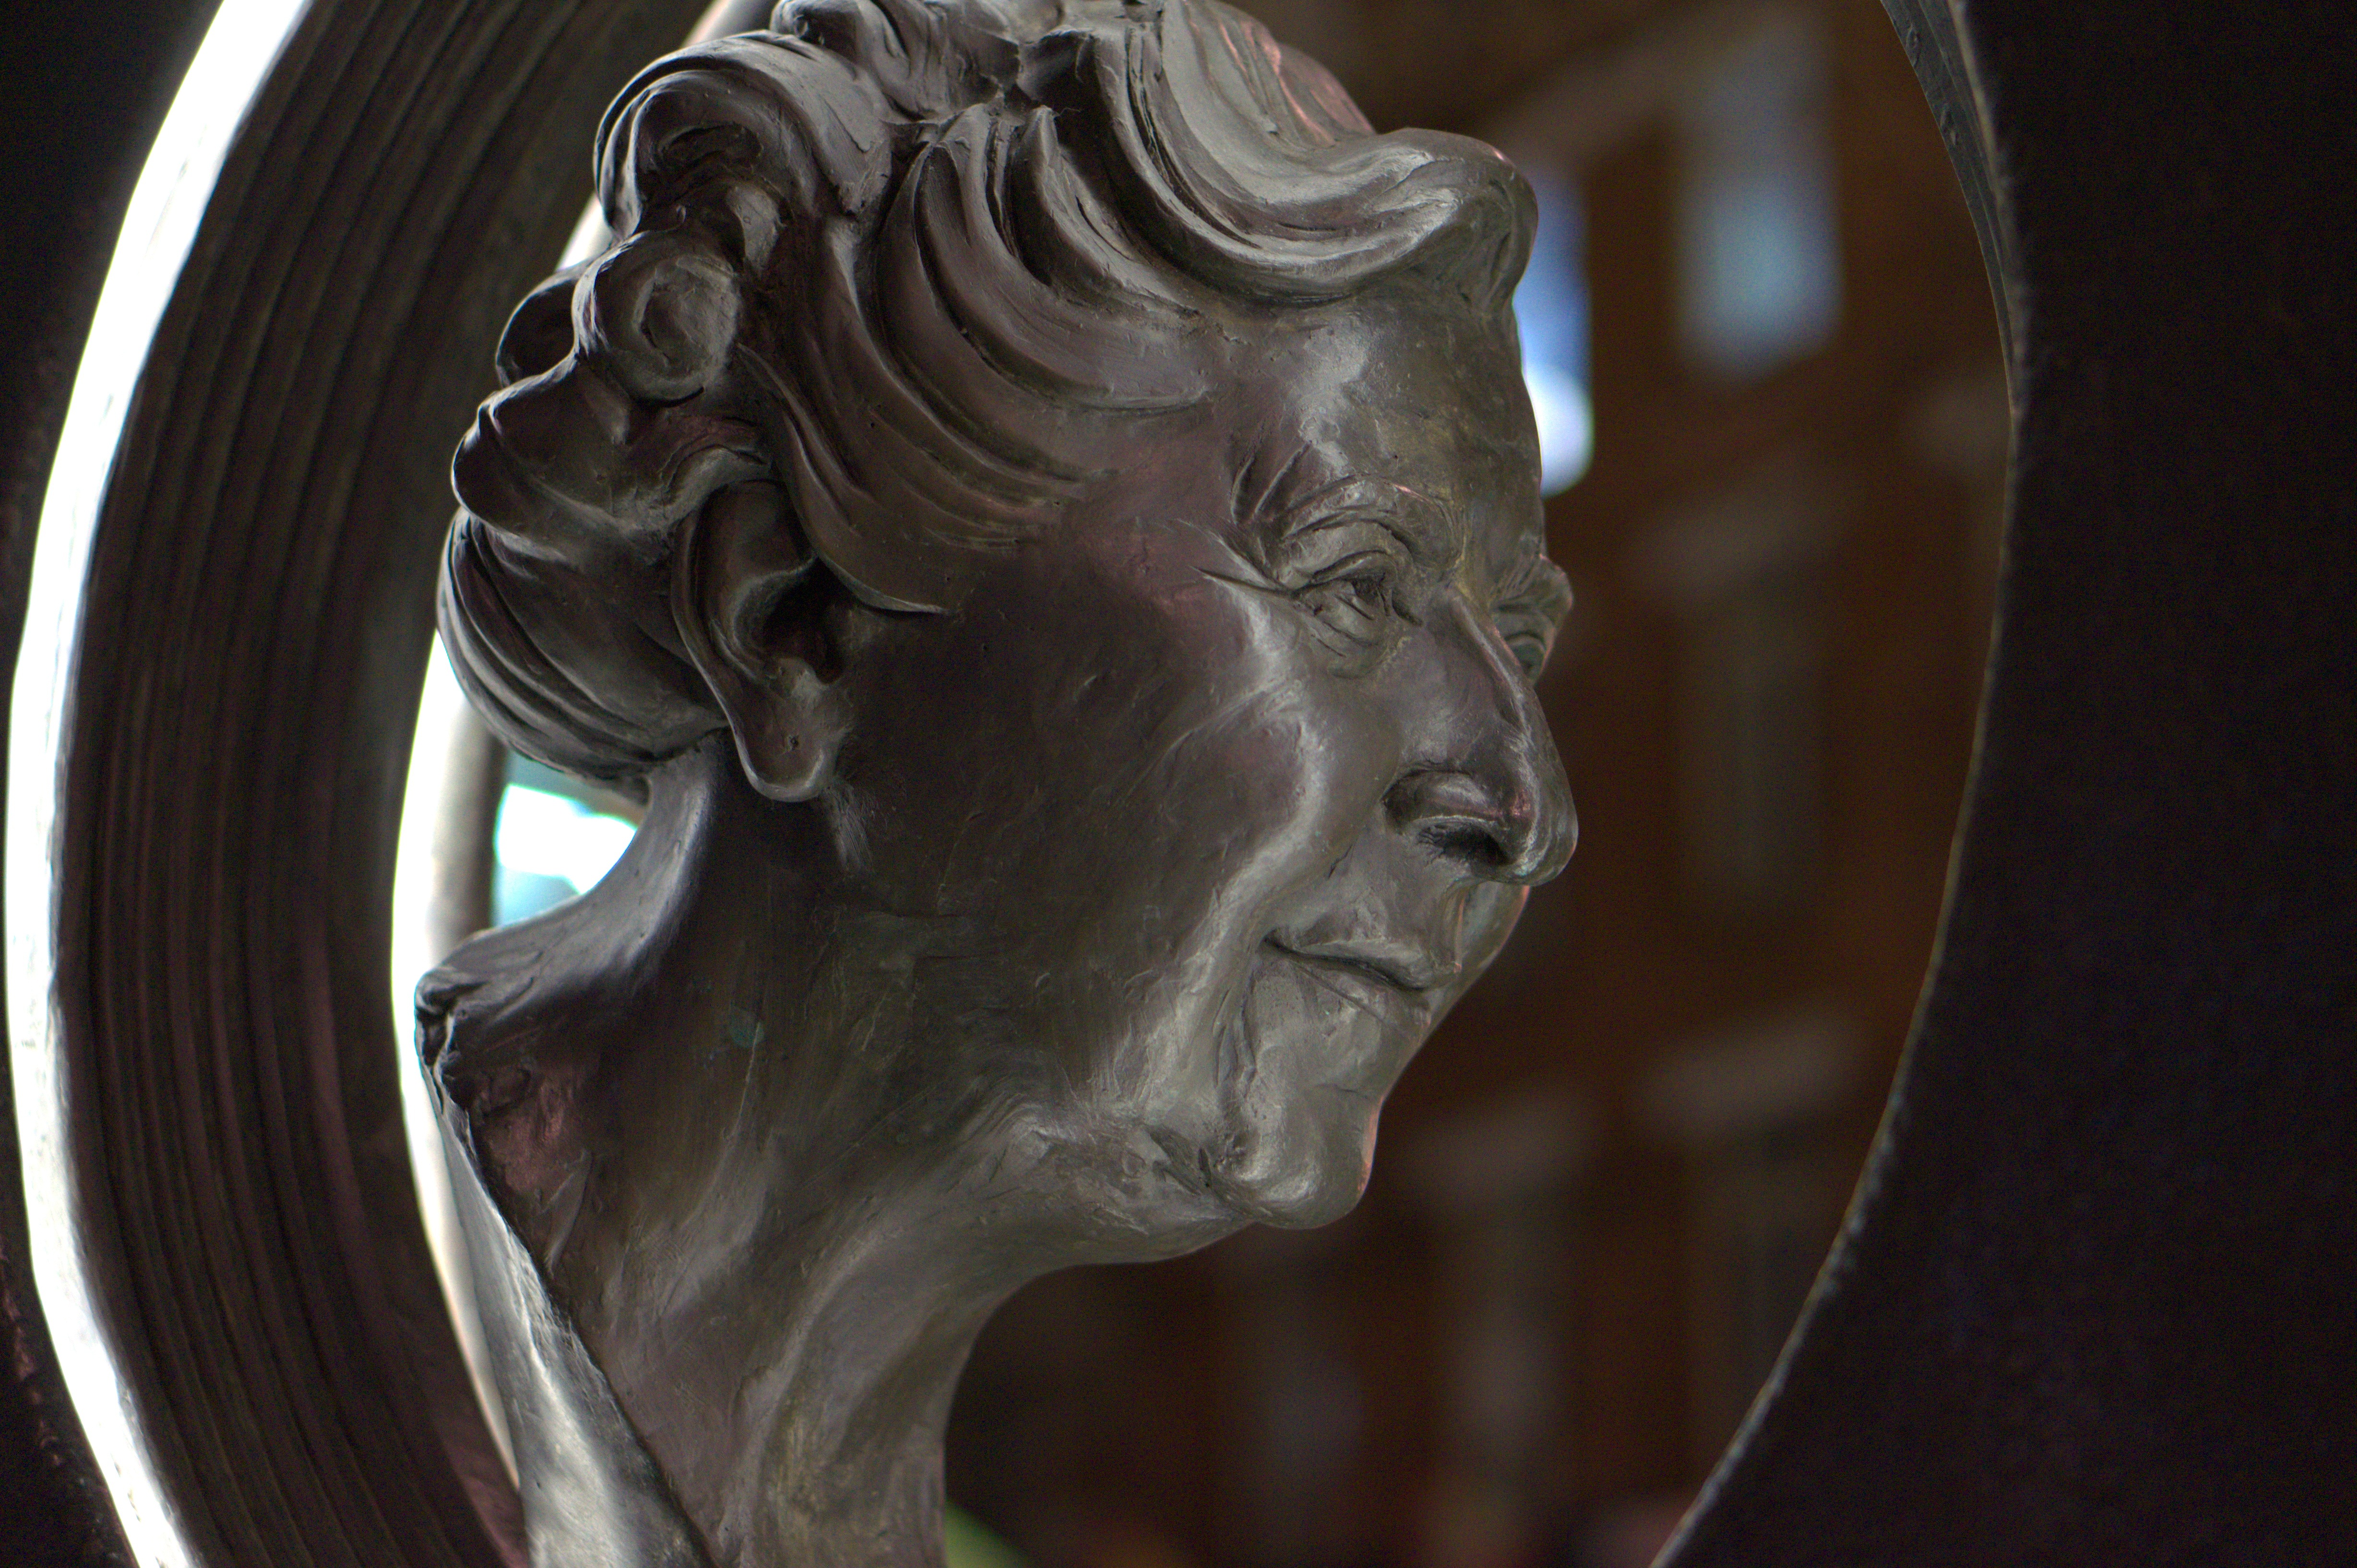
monument, statue, close up, sculpture, london, art, head, famous, carving, agatha christie, christie, agatha, ancient history, nonbuilding structure